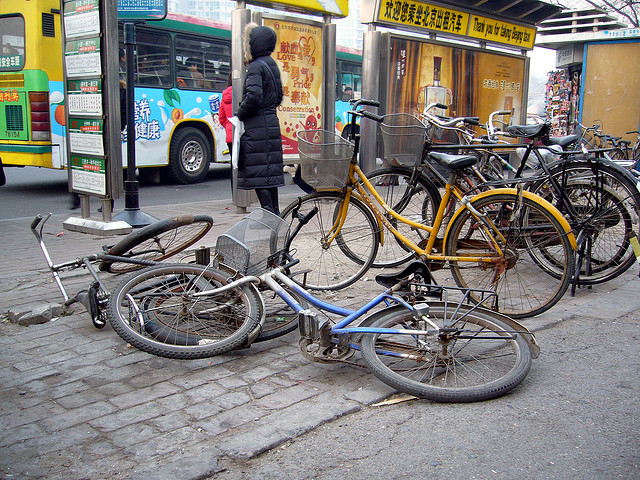
a woman standing in front of a row of bicycles in front of a bus stop with two bikes knocked over